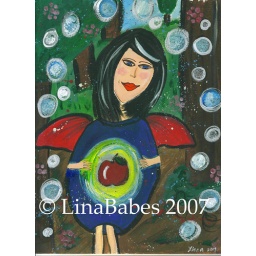
snow white in the bubble forest